Pierre de la Broce

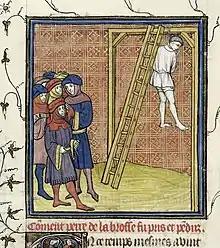
Pierre de La Brosse hanged, in a ms of "Chroniques de France" (B.L. Royal 20 C VII f. 15

Pierre de la Broce or de la Brosse (died 30 June 1278) was a royal favorite and councilor during the early reign of Philip III of France.